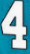
Number: 4